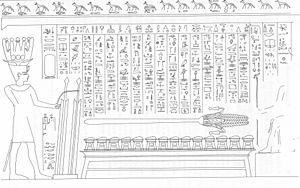
Les Mystères d'Osiris sont des festivités religieuses célébrées en Égypte antique en commémoration du meurtre et de la régénération d'Osiris. Le déroulement des cérémonies est attesté par des sources écrites variées, mais le document majeur est le Rituel des mystères d'Osiris au mois de Khoiak, une compilation de textes du Moyen Empire gravés durant la période ptolémaïque dans une chapelle haute du temple de Dendérah. Dans la religion égyptienne, sacré et secret sont intimement liés. De ce fait, les pratiques rituelles sont hors d'atteinte des profanes, car réservées aux prêtres, seuls habilités à pénétrer dans les sanctuaires divins. Le mystère théologique le plus insondable, le plus empreint de précautions solennelles, est la dépouille d'Osiris. D'après le mythe osirien, cette momie est conservée au plus profond de la Douât, le monde souterrain des morts. Chaque nuit, durant son voyage nocturne, Rê le dieu solaire vient s'y régénérer en s'unissant momentanément à Osiris sous la forme d'une âme unique.